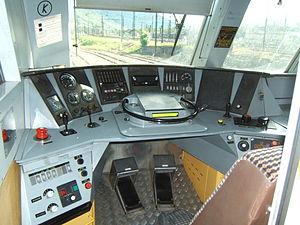
Un conducteur de train à la SNCF est un agent de la Société nationale des chemins de fer français chargé de la conduite des trains. Dans le jargon cheminot de l'entreprise les anciennes appellations de mécanicien ou mécano, apparues du temps des locomotives à vapeur, sont encore régulièrement utilisées.